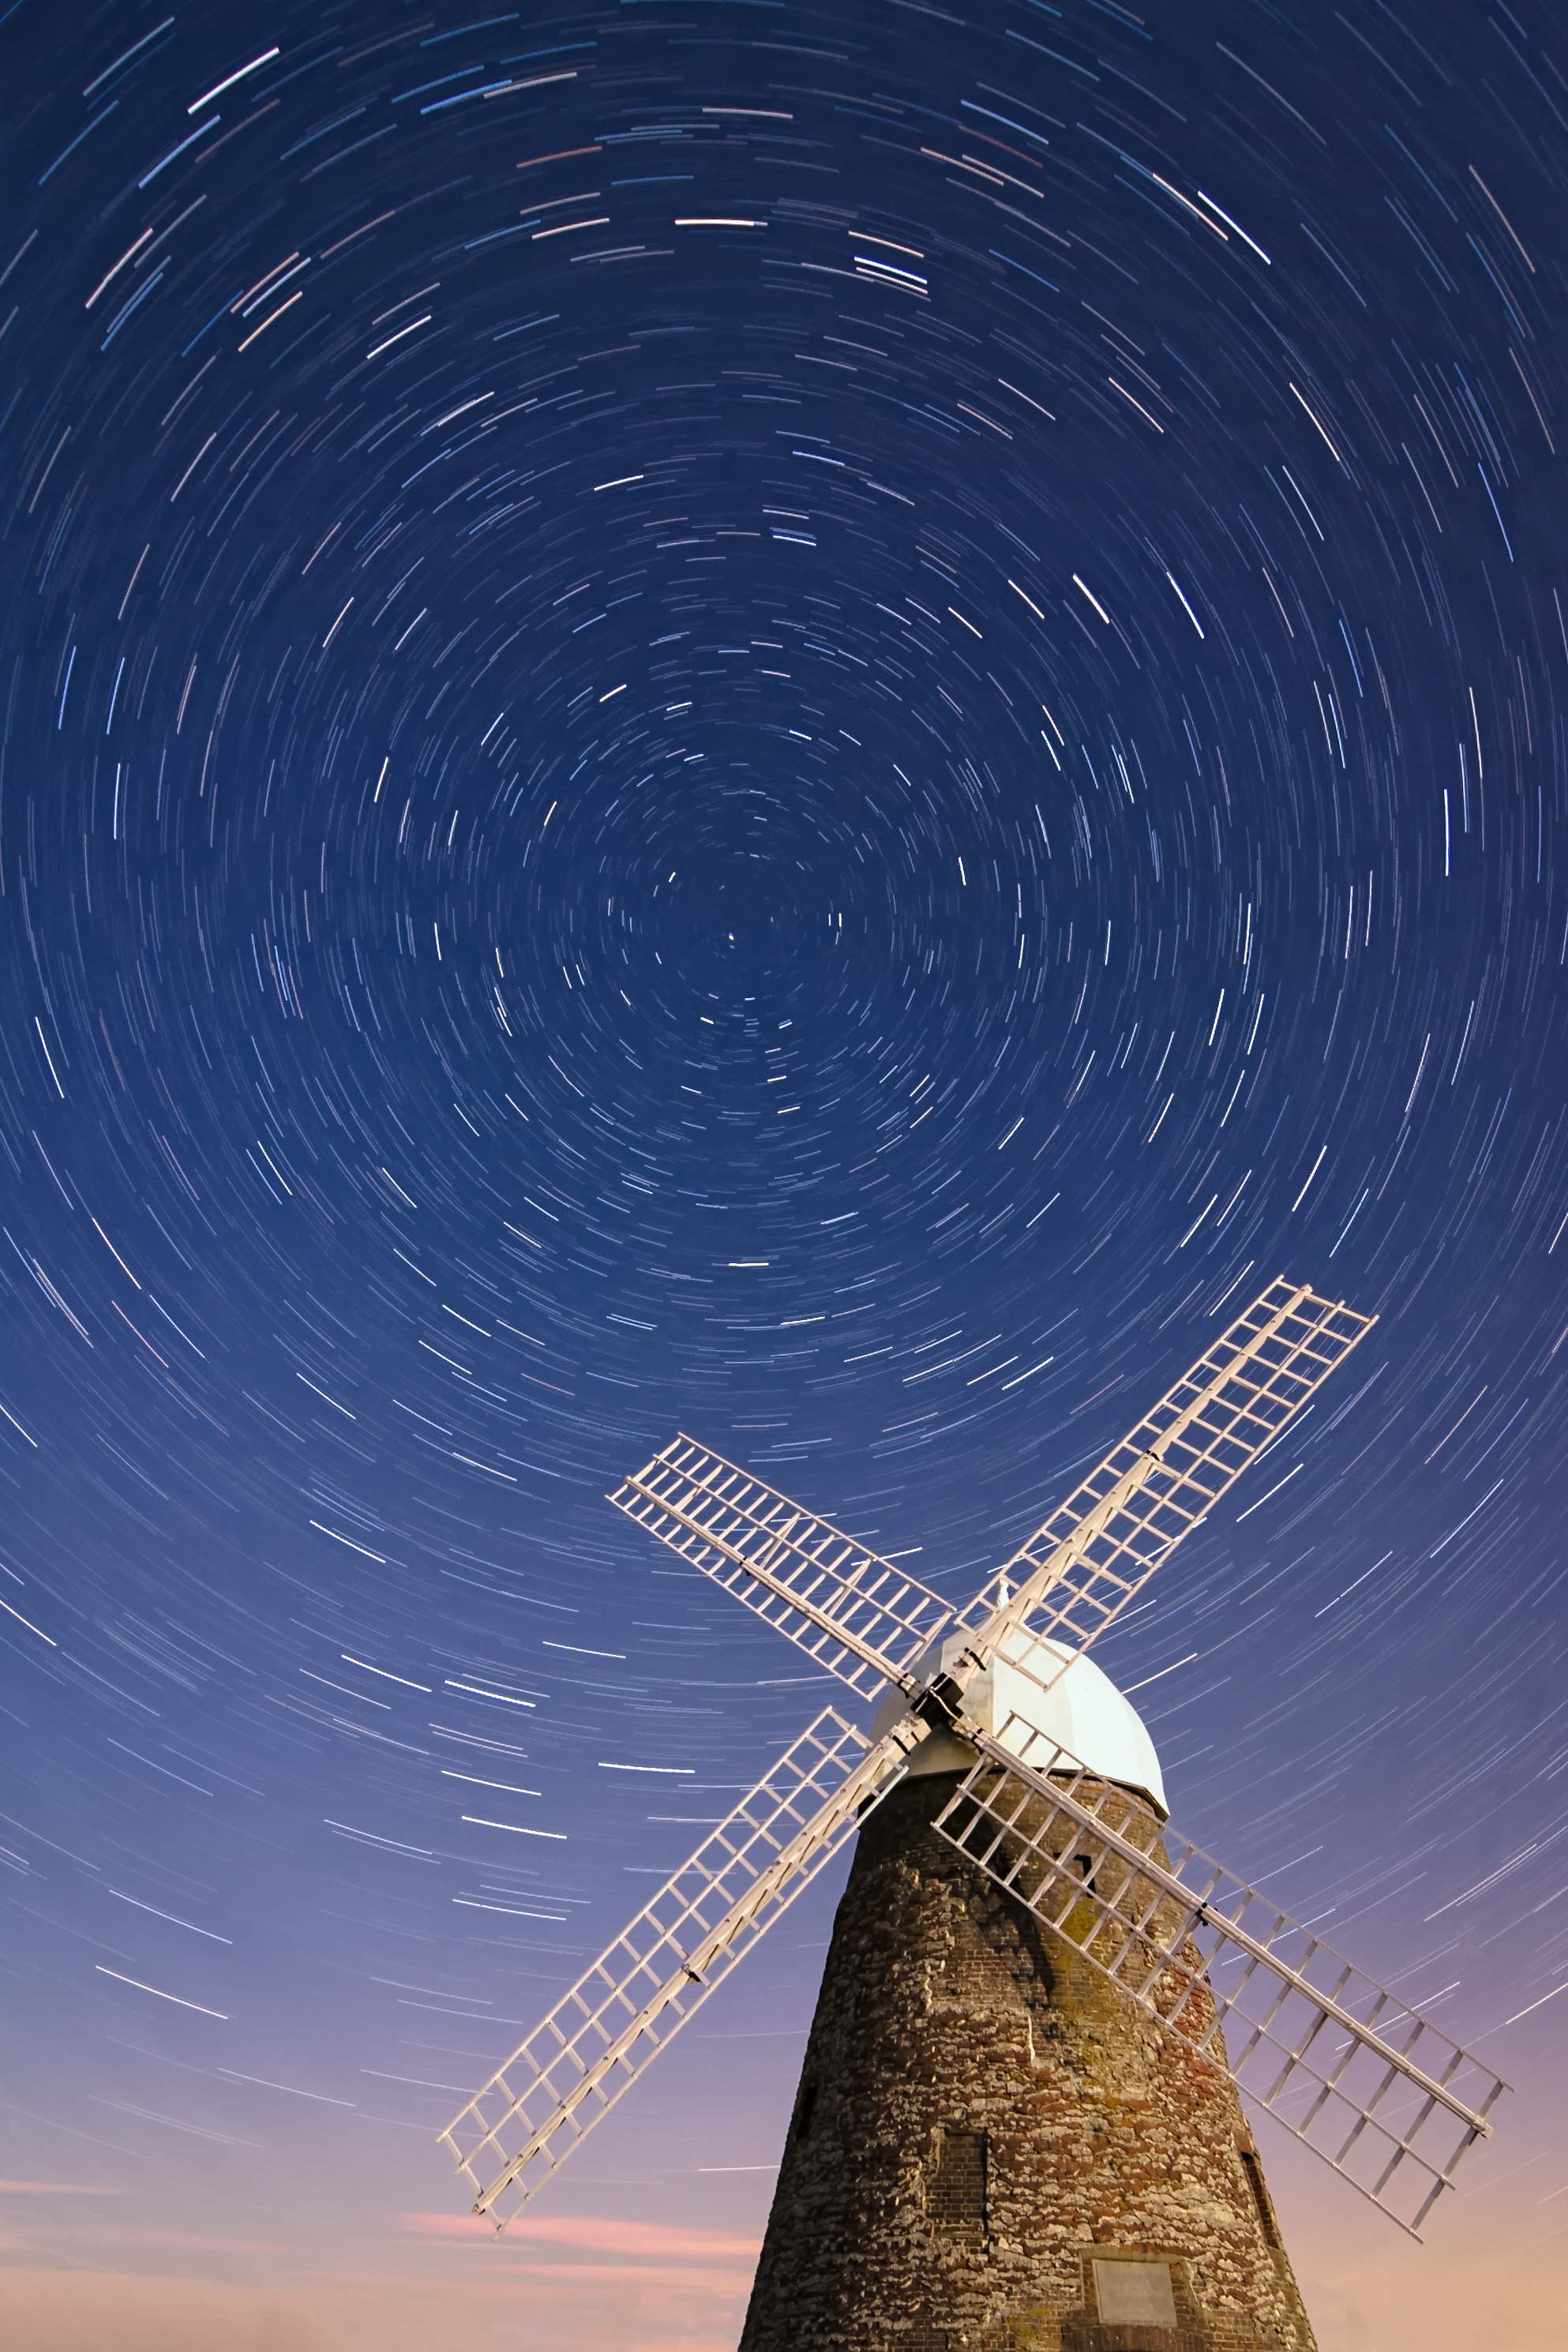
sky, night, star, windmill, building, atmosphere, clear, pole, evening, line, west, north, stars, nightsky, longexposure, astrophotography, startrail, sails, trails, sussex, polaris, chichester, halnaker, boxgrove, halnakerwindmill, astronomical object